Mulberry Grove (Brownsburg, Virginia)

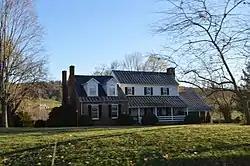
Front of the house

Mulberry Grove is a historic home located near Brownsburg, Rockbridge County, Virginia. The original section was built about 1790, and later expanded in the 1820s to a two-story, three-bay, brick and frame Federal style dwelling. It has a side gable roof and two chimneys at the northeast end and one brick chimney near the southwest end. A frame stair hall was added about 1828 and brick wings were added at each end about 1840. The property includes a contributing log meat house and a double-pen log barn. The house was built for William Houston, a relative of the Texas pioneer and Rockbridge County native, Sam Houston.